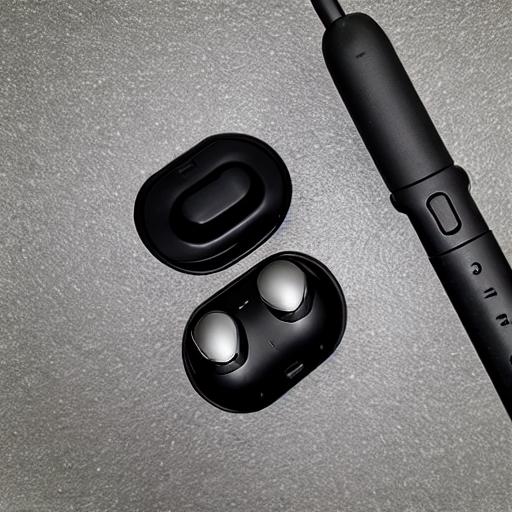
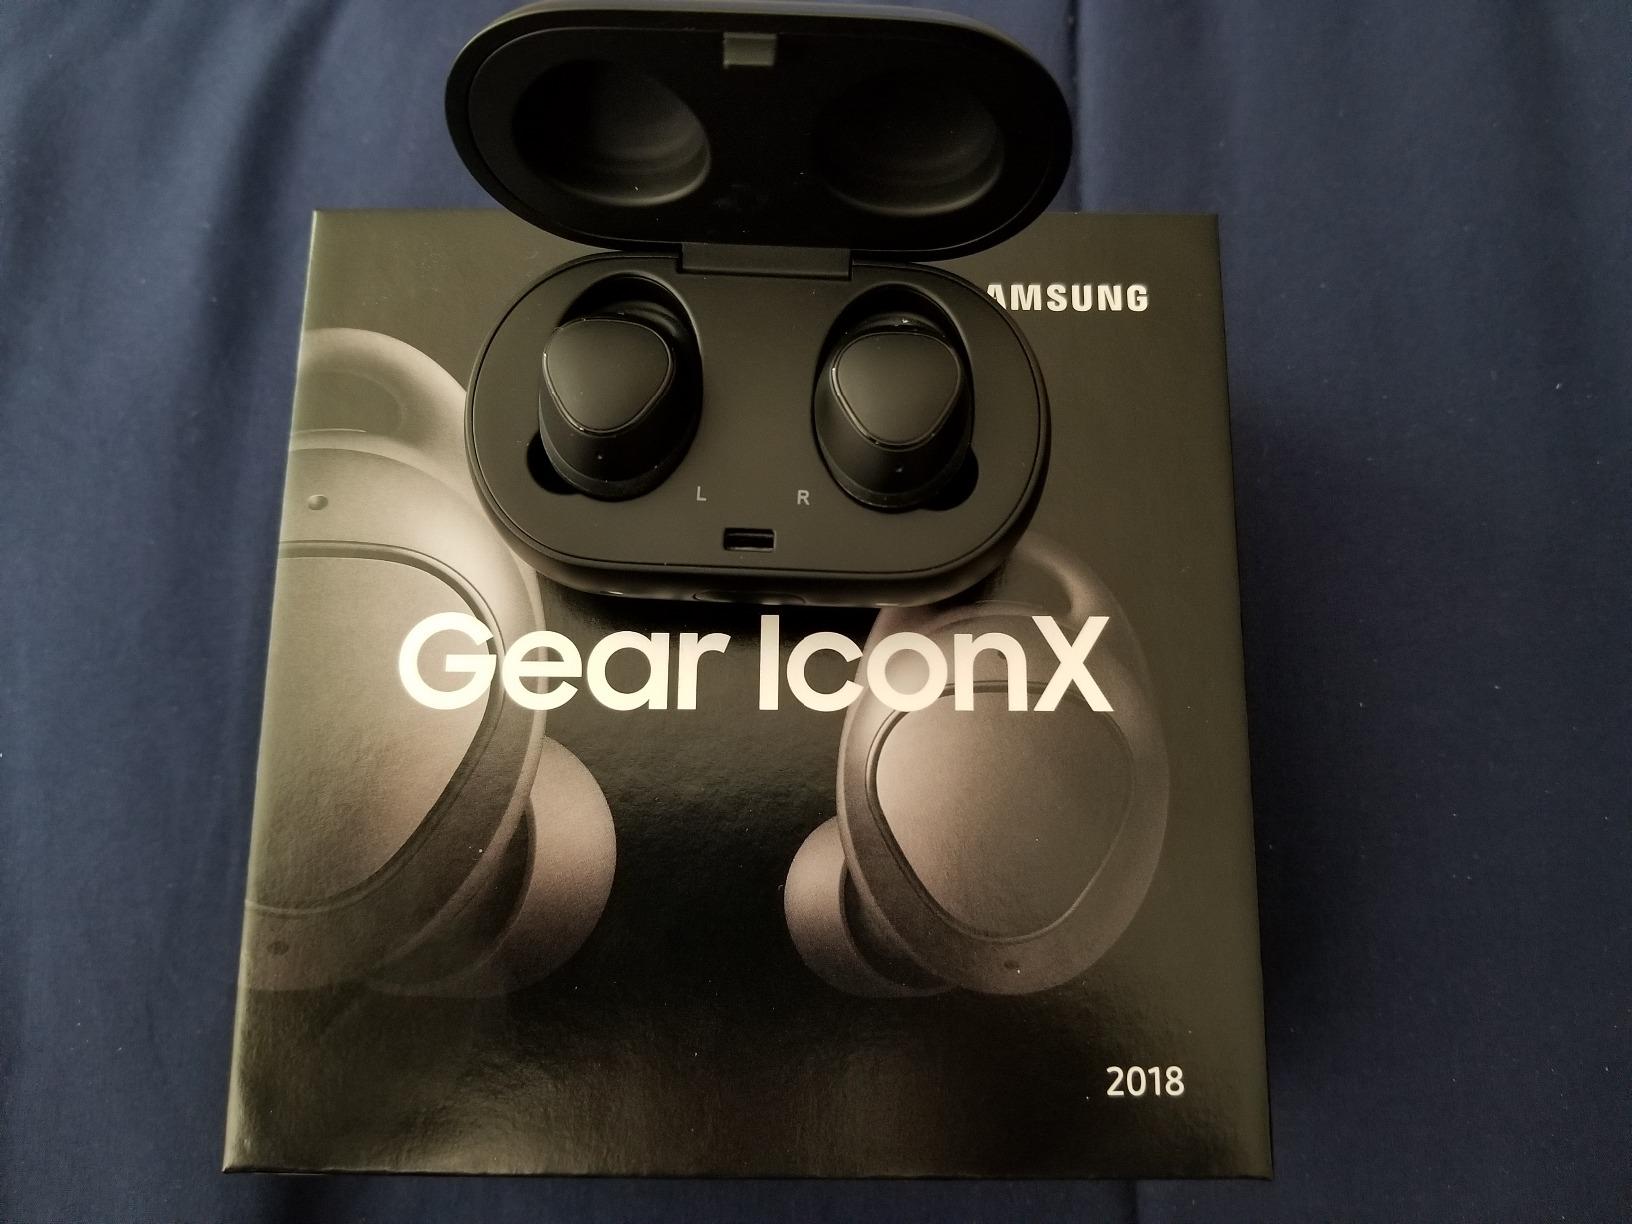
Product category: earbuds
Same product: no